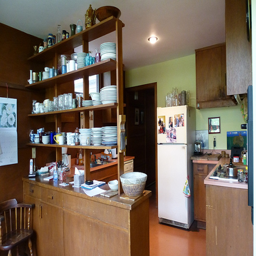
A kitchen filled with appliances and lots of clutter.
A kitchen and dining area are separated by a tall shelf stacked with dishes.
A picture of a large kitchen and shelves full of dishes.
Large kitchen with huge wooden shelfing area with white plates and bowls.
A kitchen features a nook that holds many dishes.